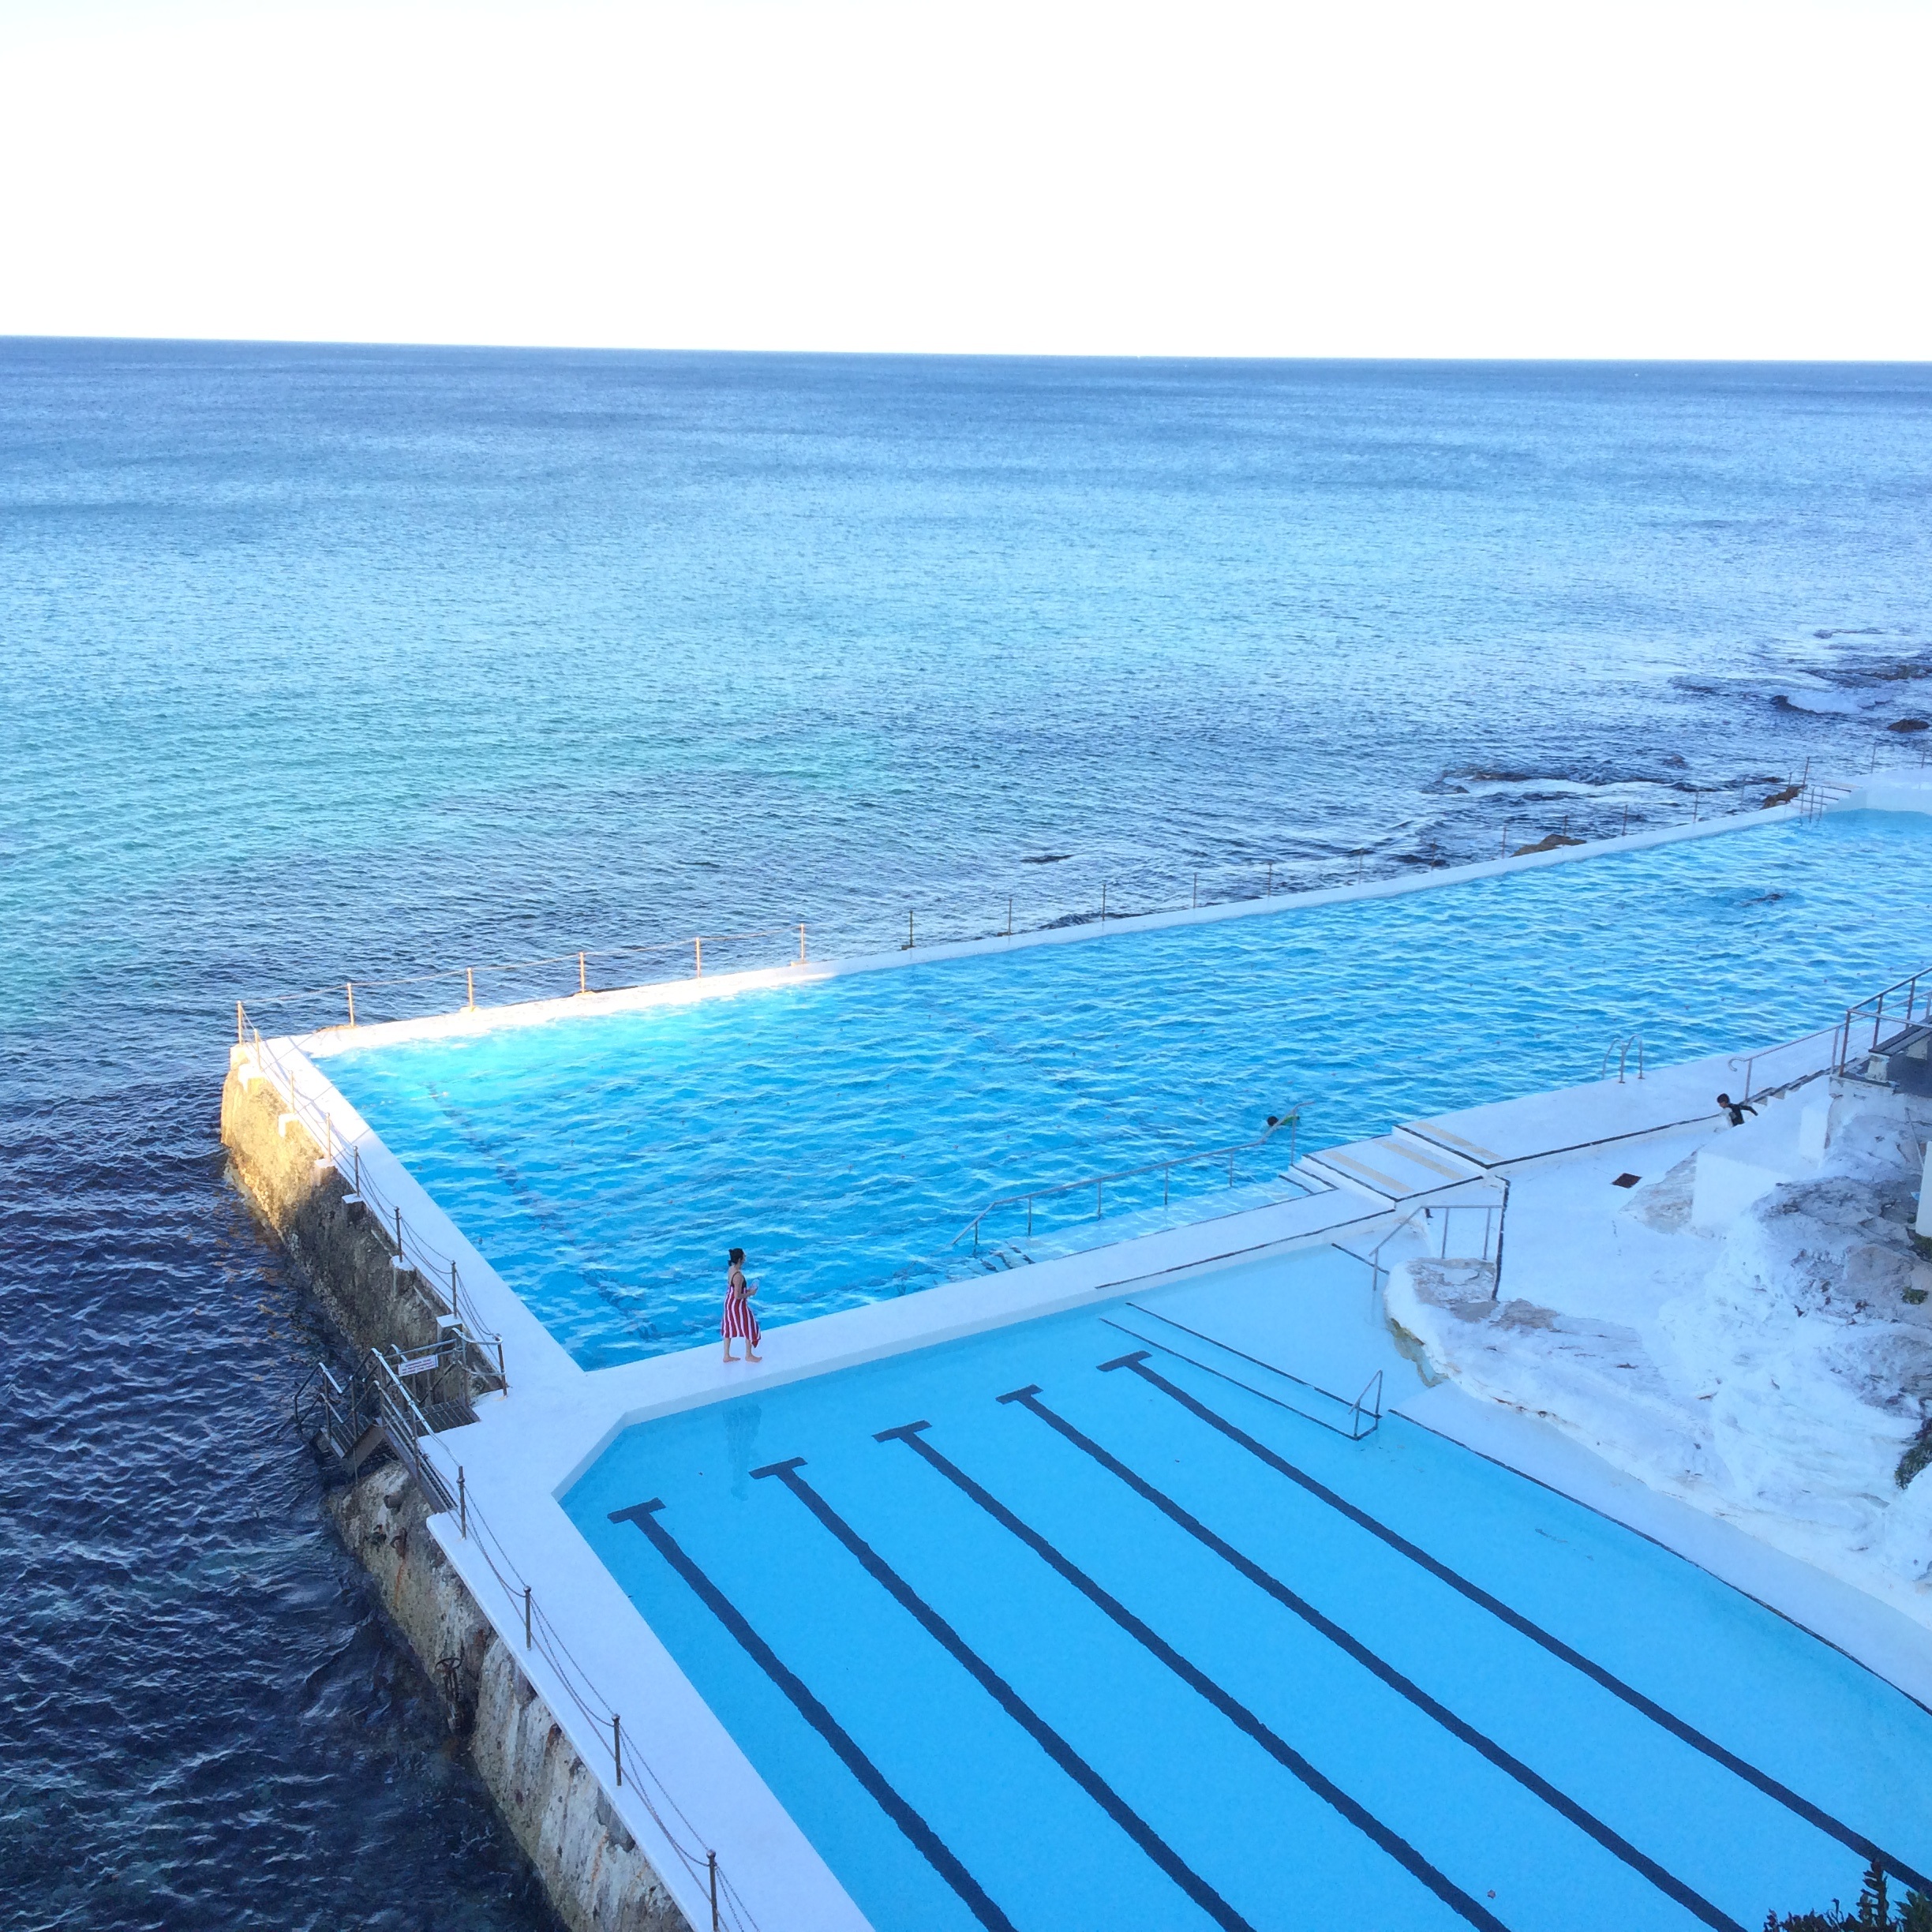
sea, coast, ocean, shore, pool, swimming pool, bay, tourism, rich, caribbean, affluent, oceanshore